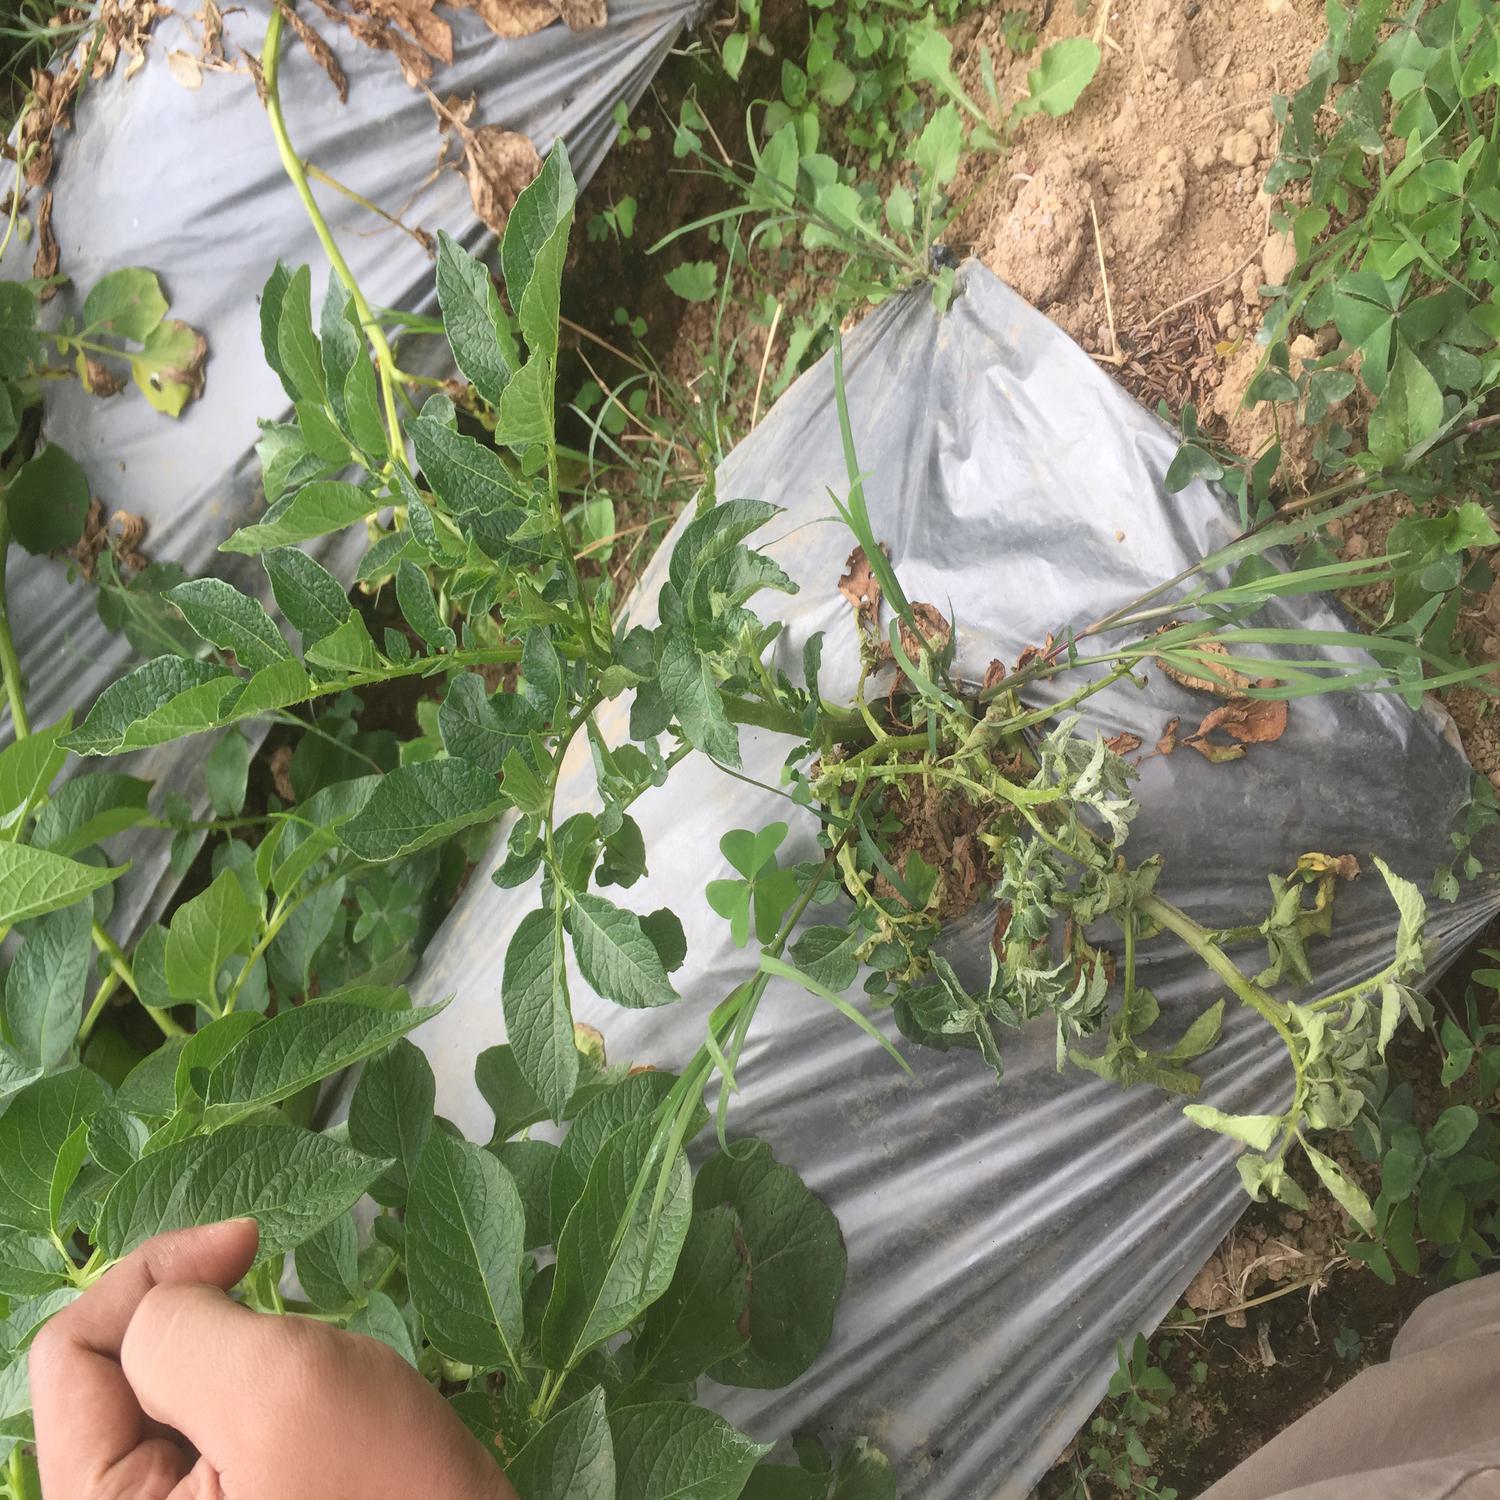
Label: Bacteria